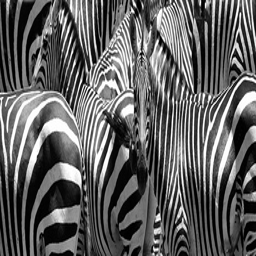
A herd of zebras standing extremely close to each other.
An entire background of a herd of zebras.
A heard of zebra with one looking at the camera.
A group of zebras standing close together
A lot of zebras are taking up the whole picture.